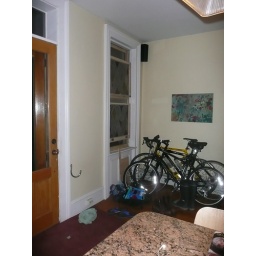
near back door - 1st floor